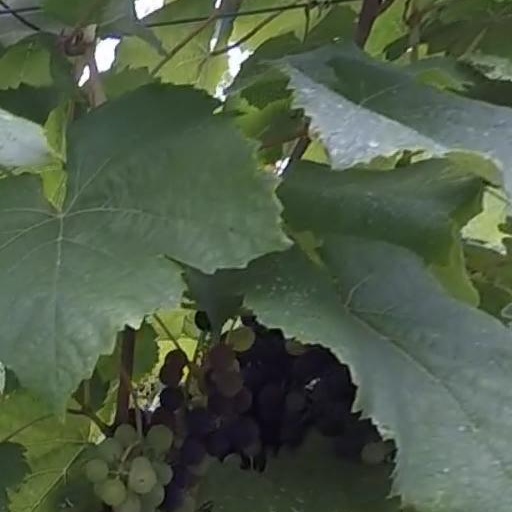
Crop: grape